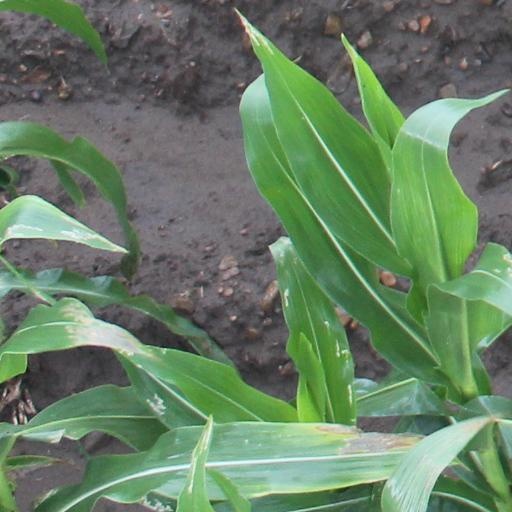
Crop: maize; corn